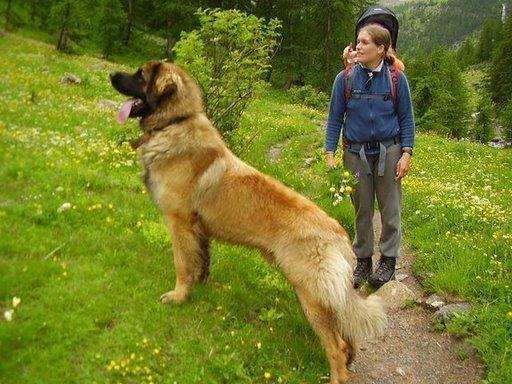
Leonberg